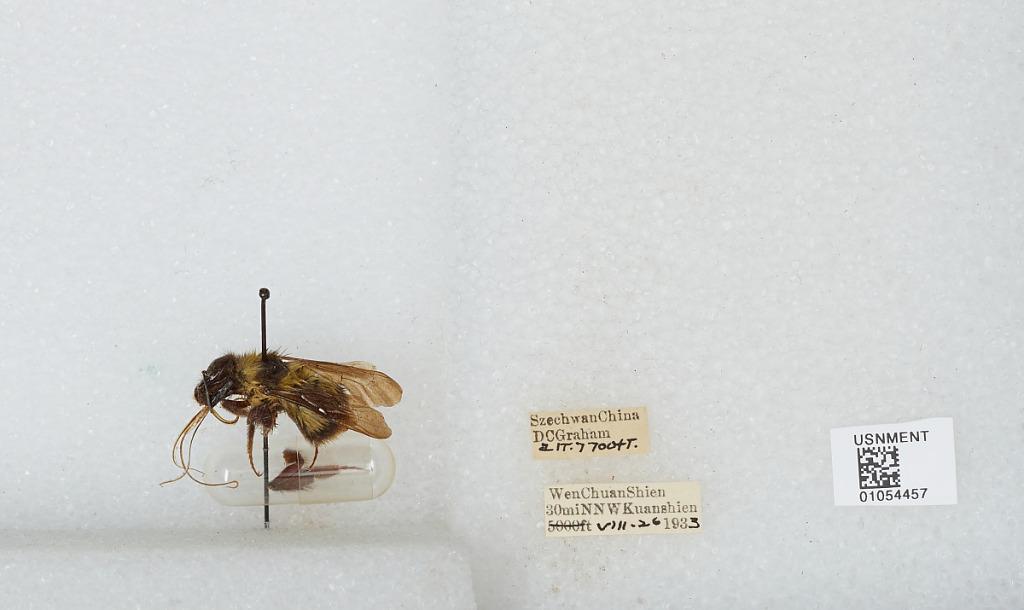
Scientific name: Bombus sp.
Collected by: D. Graham
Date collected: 1933-8-26
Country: China
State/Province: Sichuan
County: Wenchuan Xian
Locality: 30 mi NNW Kuanshien